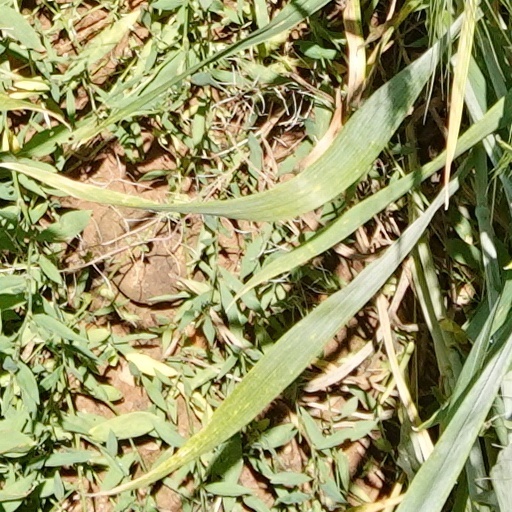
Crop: wheat